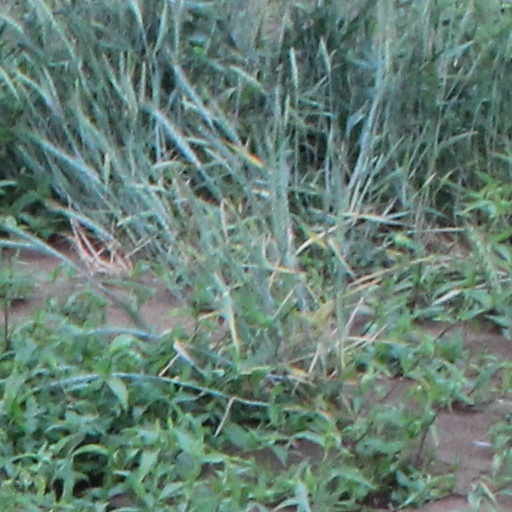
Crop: wheat